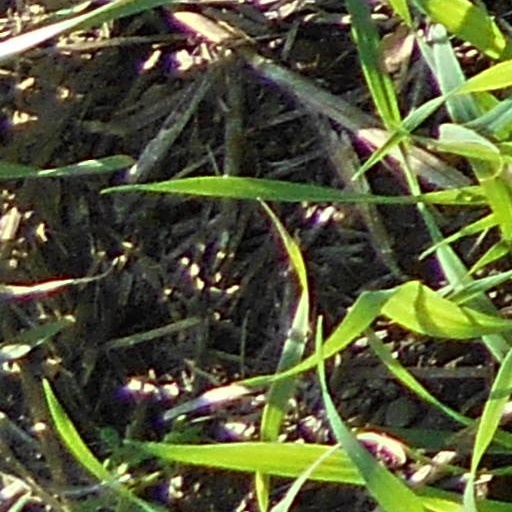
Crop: wheat